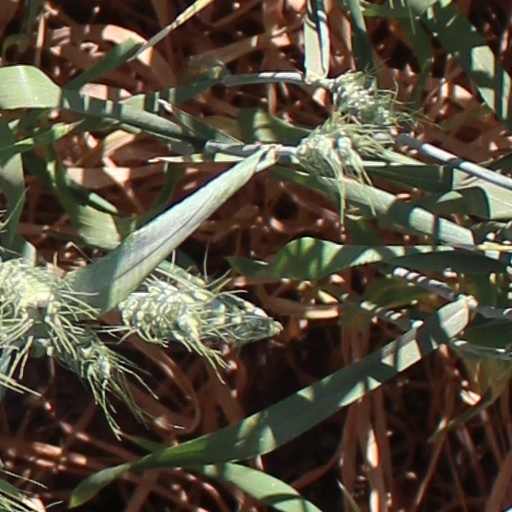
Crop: wheat